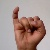
The image shows a hand gesture representing the letter 'I' in Indian Sign Language.